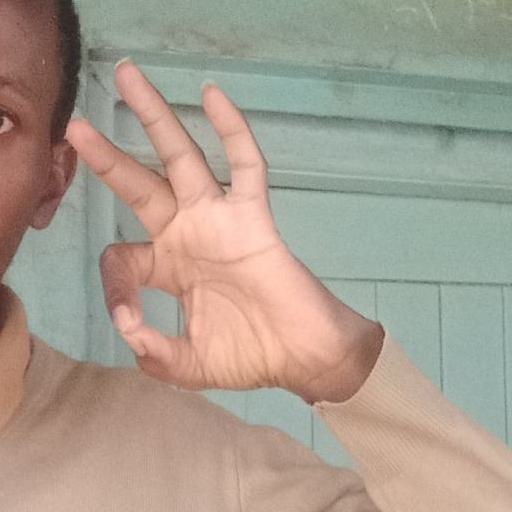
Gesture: ok